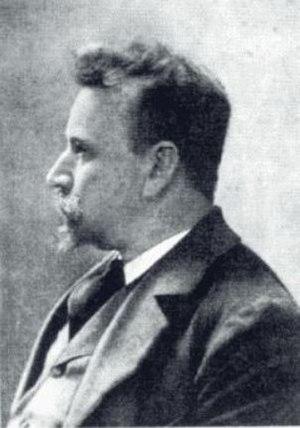
Portrait photographique en buste et de profil de l'architecte et sculpteur néerlandais Simon Miedema (1860-1934).
Simon Miedema est un sculpteur et médailleur néerlandais né le 13 juillet 1840 à Harlingen dans la province de Frise et mort le 5 mai 1934 à Rotterdam.